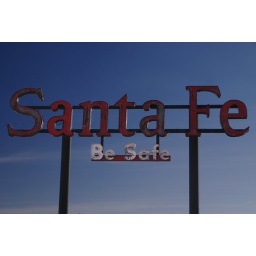
Santa Fe sign at the tracks. Near the train depot in Clovis, NM.